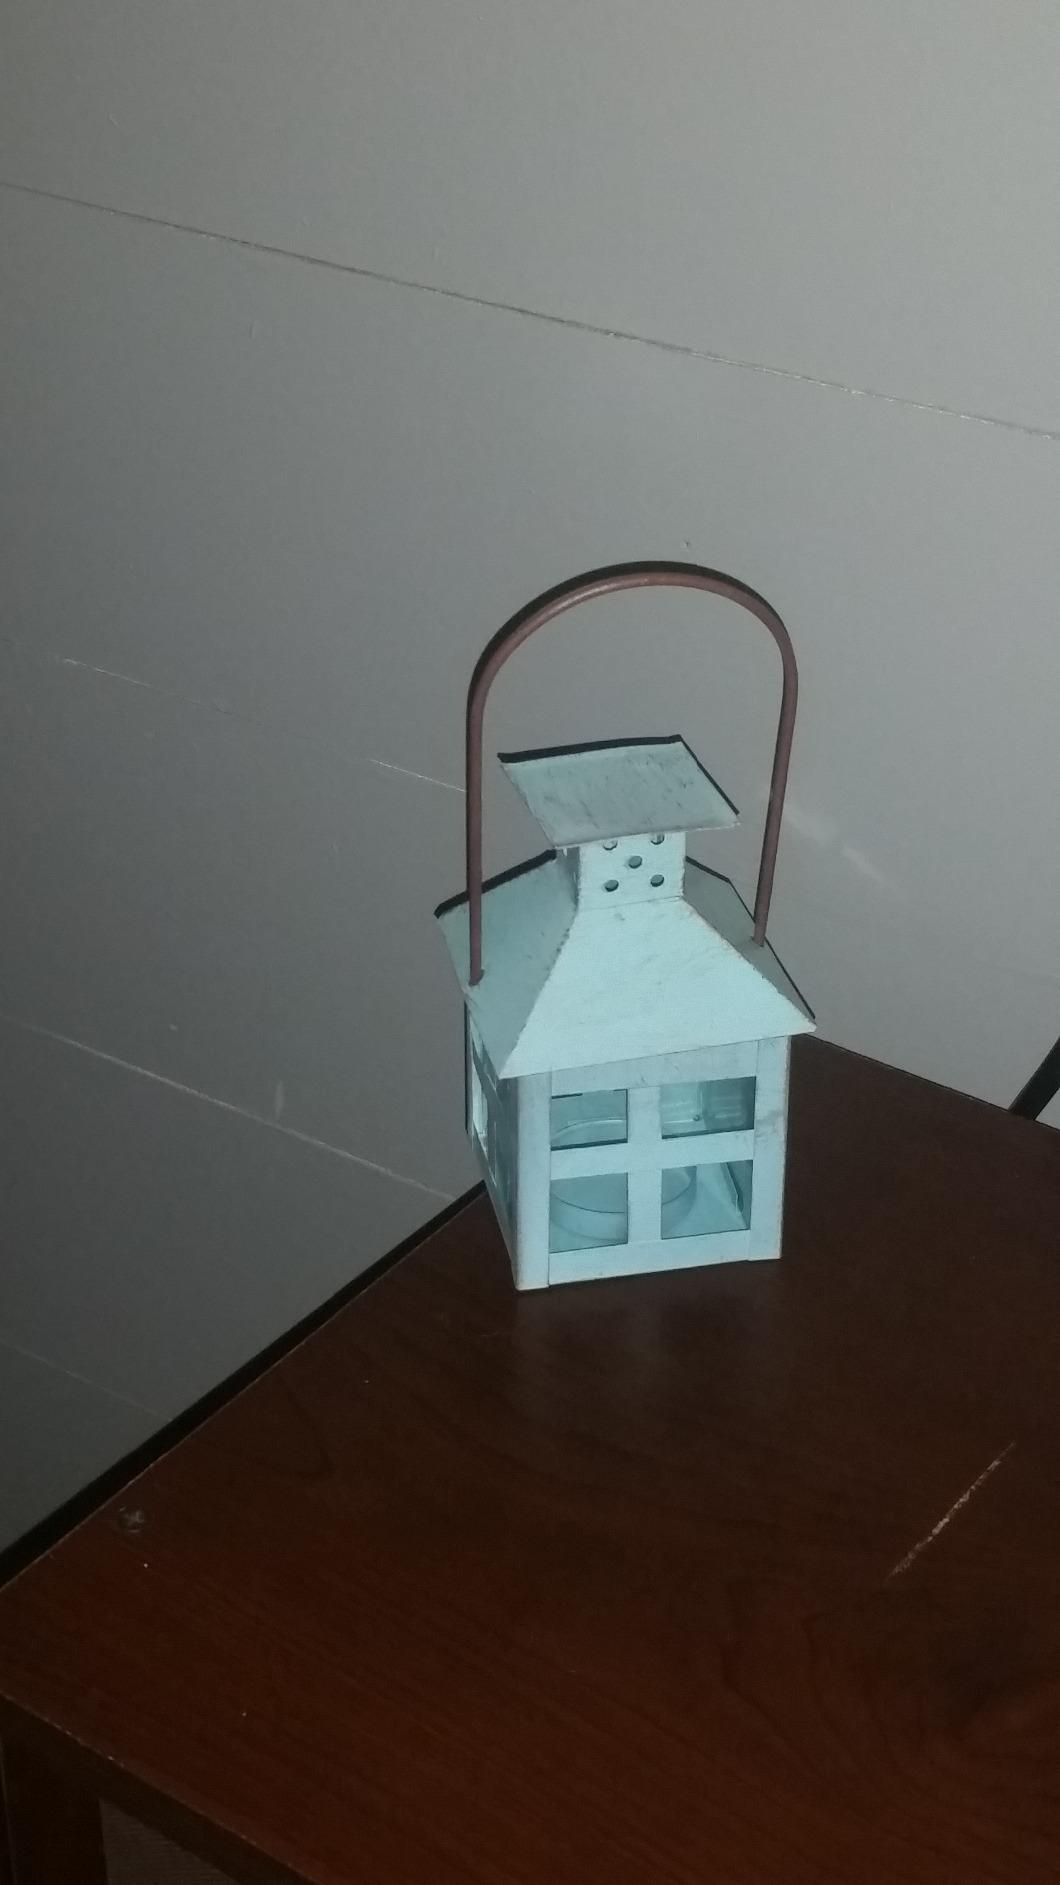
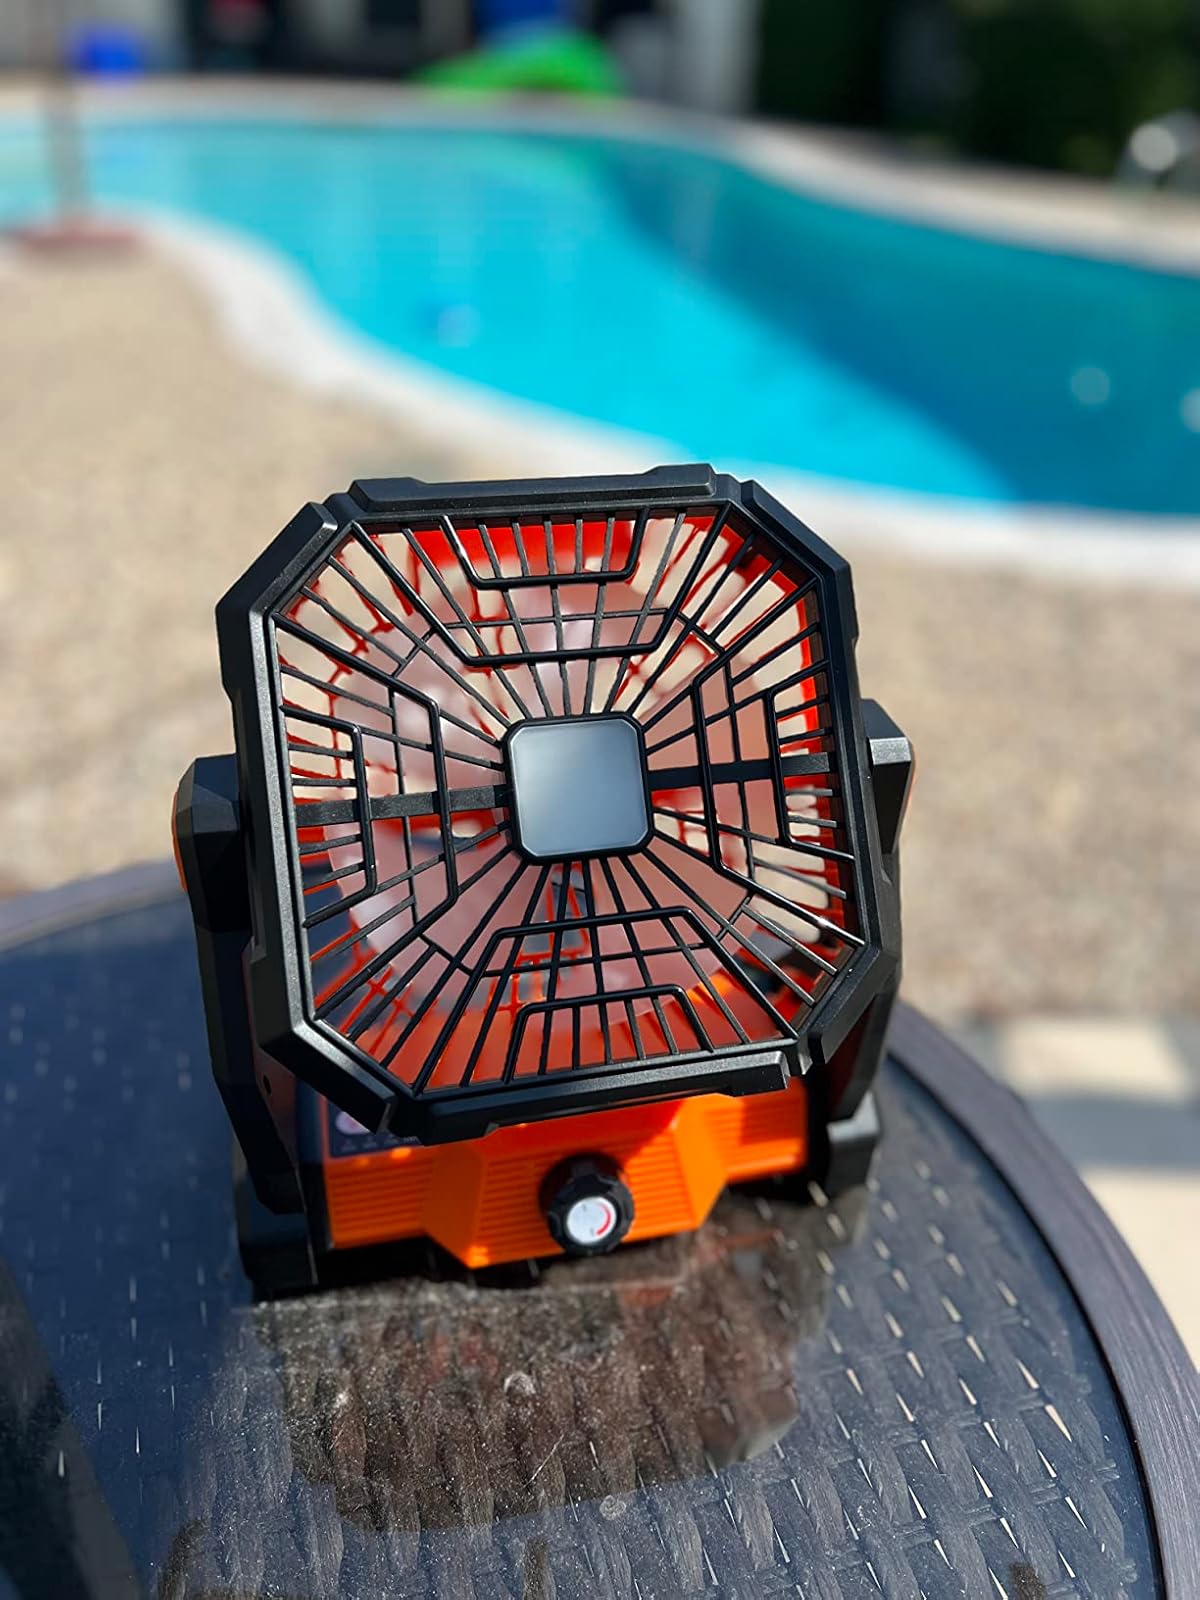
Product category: lantern
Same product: no